Angola batis

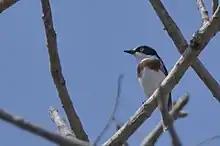
Angolan Batis female

The Angola batis (Batis minulla) is a species of bird in the family Platysteiridae. It is found in western central Africa.